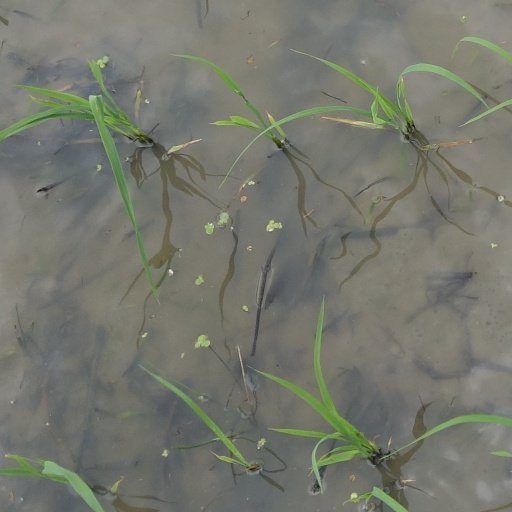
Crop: rice